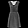
Label: Dress